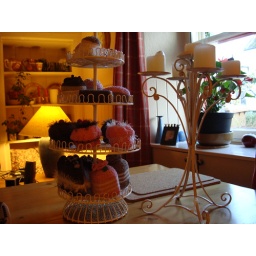
i can only sit comfortably in my high chair at this table because of my damaged coccyx.